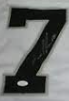
Number: 7